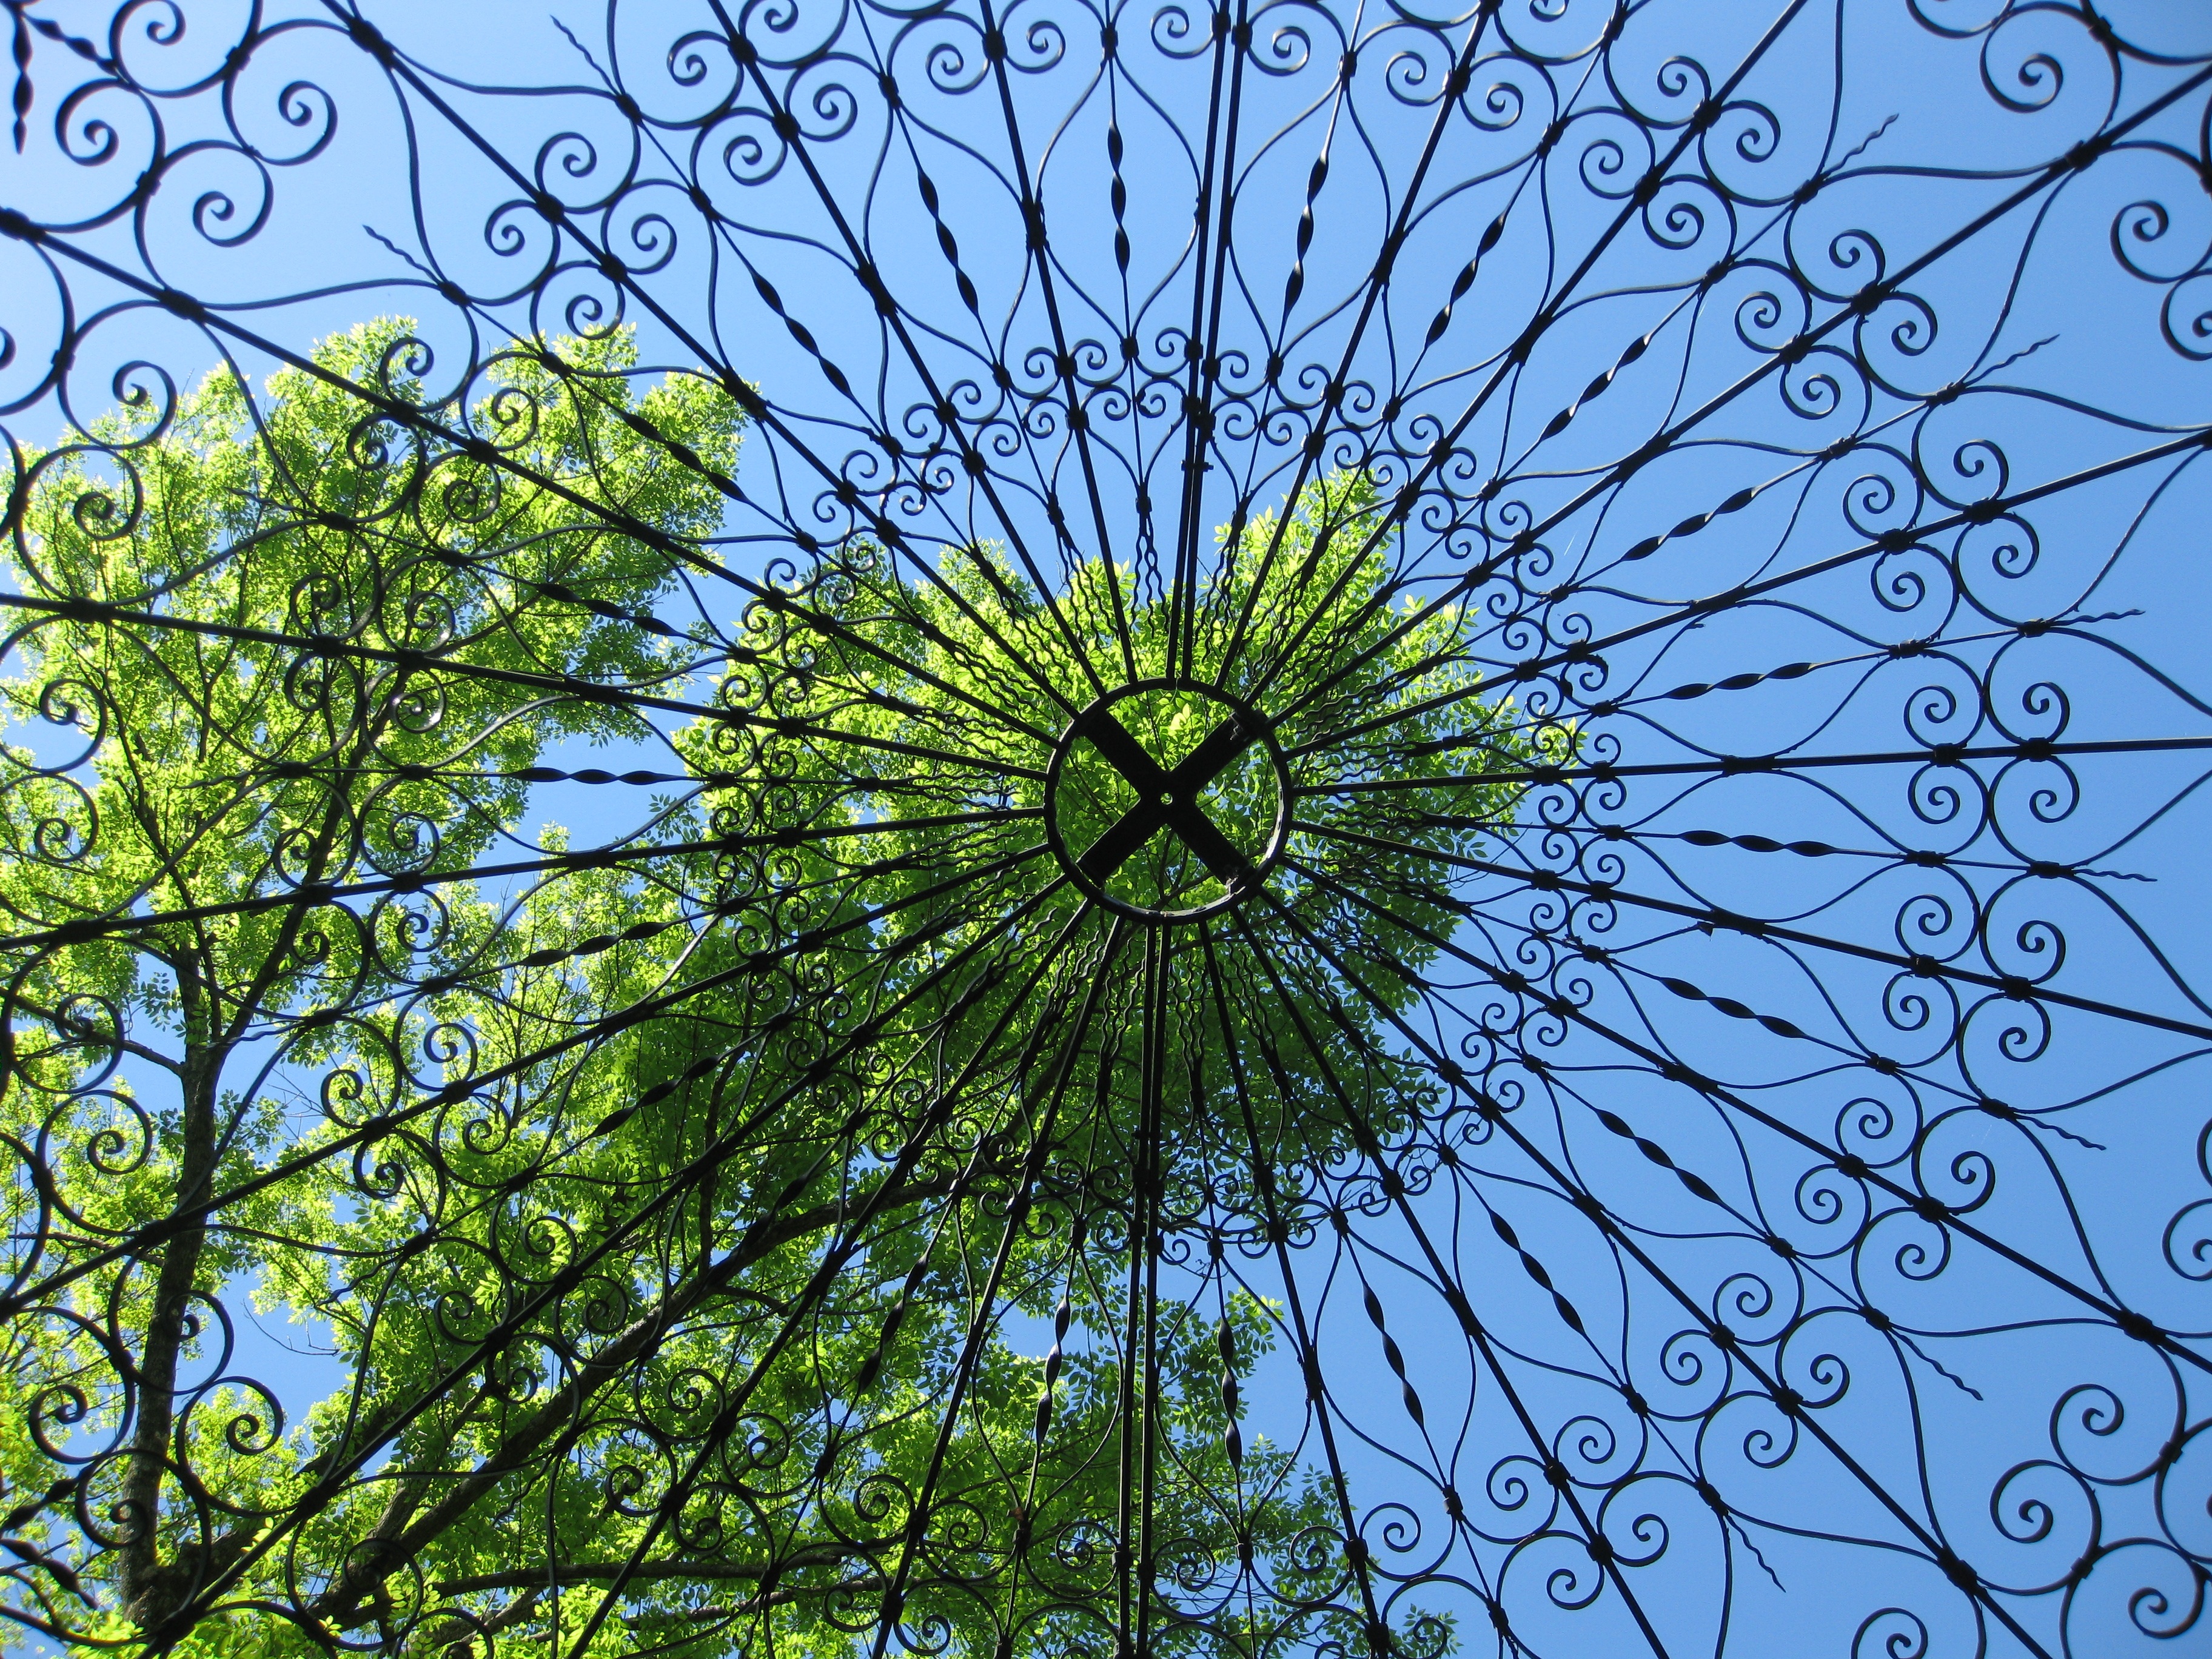
tree, branch, plant, sky, sunlight, leaf, flower, line, green, botany, flora, circle, symmetry, iron, land plant, outdoor structure, arecales